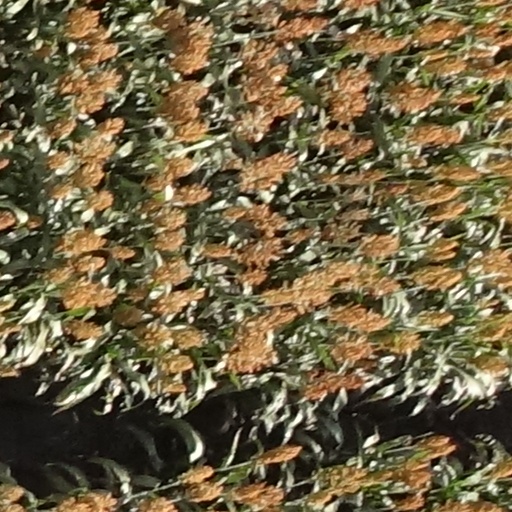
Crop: sorghum